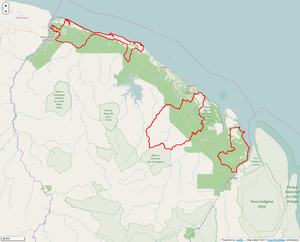
Périmètre du PNR de Guyane.
Le Parc naturel régional de Guyane est un parc naturel régional français créé en 2001 en Guyane. Il se divise en trois parties terrestres et deux portions maritimes, et s'appuie sur le territoire de six communes : Iracoubo, Mana, Ouanary, Roura, Saint-Georges-de-l'Oyapock et Sinnamary.